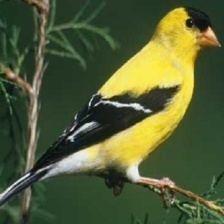
Species: AMERICAN GOLDFINCH
Scientific name: SPINUS TRISTIS
ImageNet parent category: goldfinch